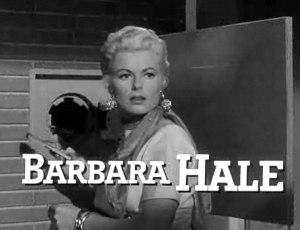
Barbara Hale, née le 18 avril 1922 à DeKalb, et morte le 26 janvier 2017 à Sherman Oaks, est une actrice américaine.